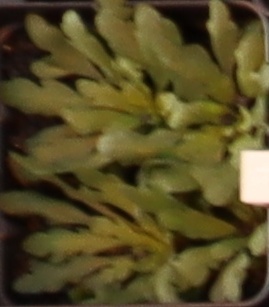
Label: Horseweed